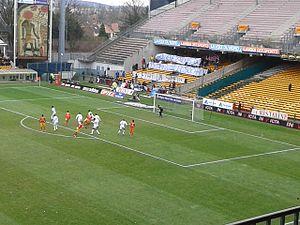
Photo des supporters de l'AJ Auxerre, déployant une banderole «
L'AJ Auxerre joue lors de la saison 2012-2013, sa première saison en deuxième division après avoir été relégué lors de la saison 2011-2012. Gérard Bourgoin dispute sa deuxième saison en tant que président, et un nouvel entraîneur arrive au club, Jean-Guy Wallemme, après avoir fait un intérim de dix matchs lors de la saison précédente. Cette saison voit le club s'engager dans trois compétitions que sont la Ligue 2, la Coupe de France et la Coupe de la Ligue.